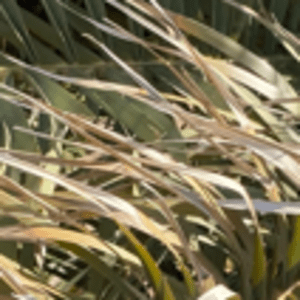
Label: Rachis Blight